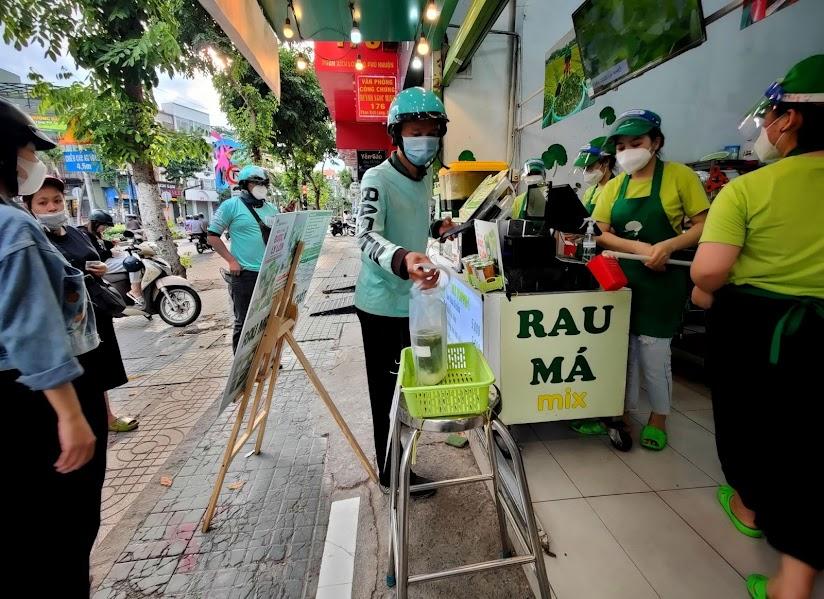
có một người đàn ông đang cầm trên tay một chai nước